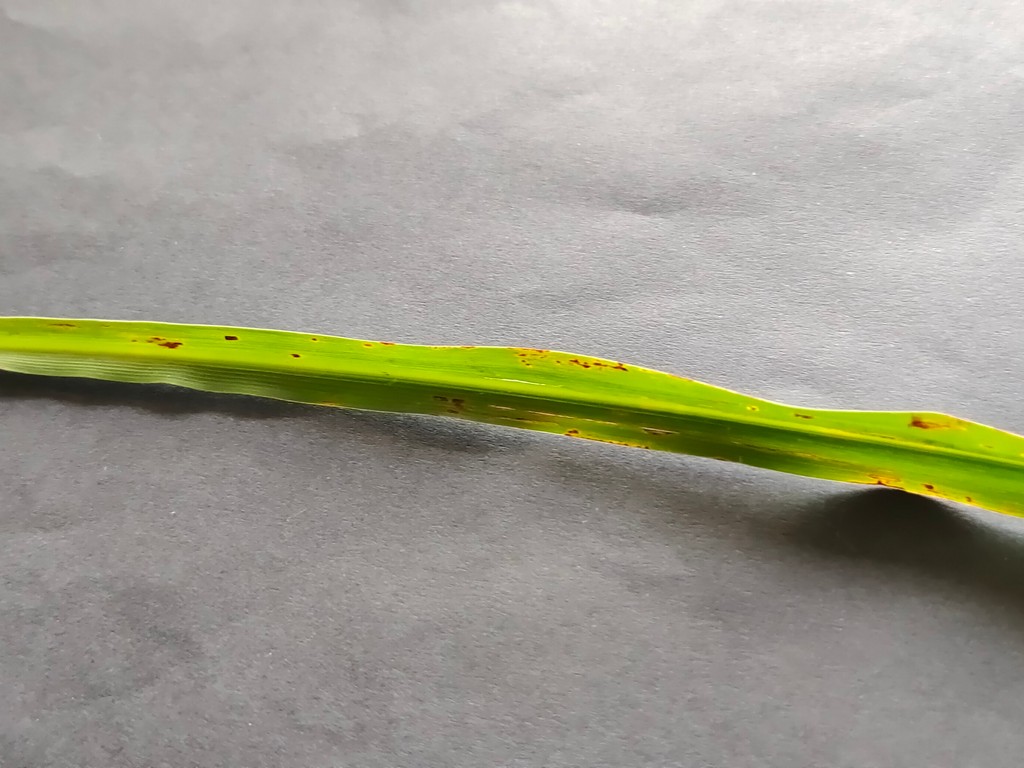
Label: Unhealthy